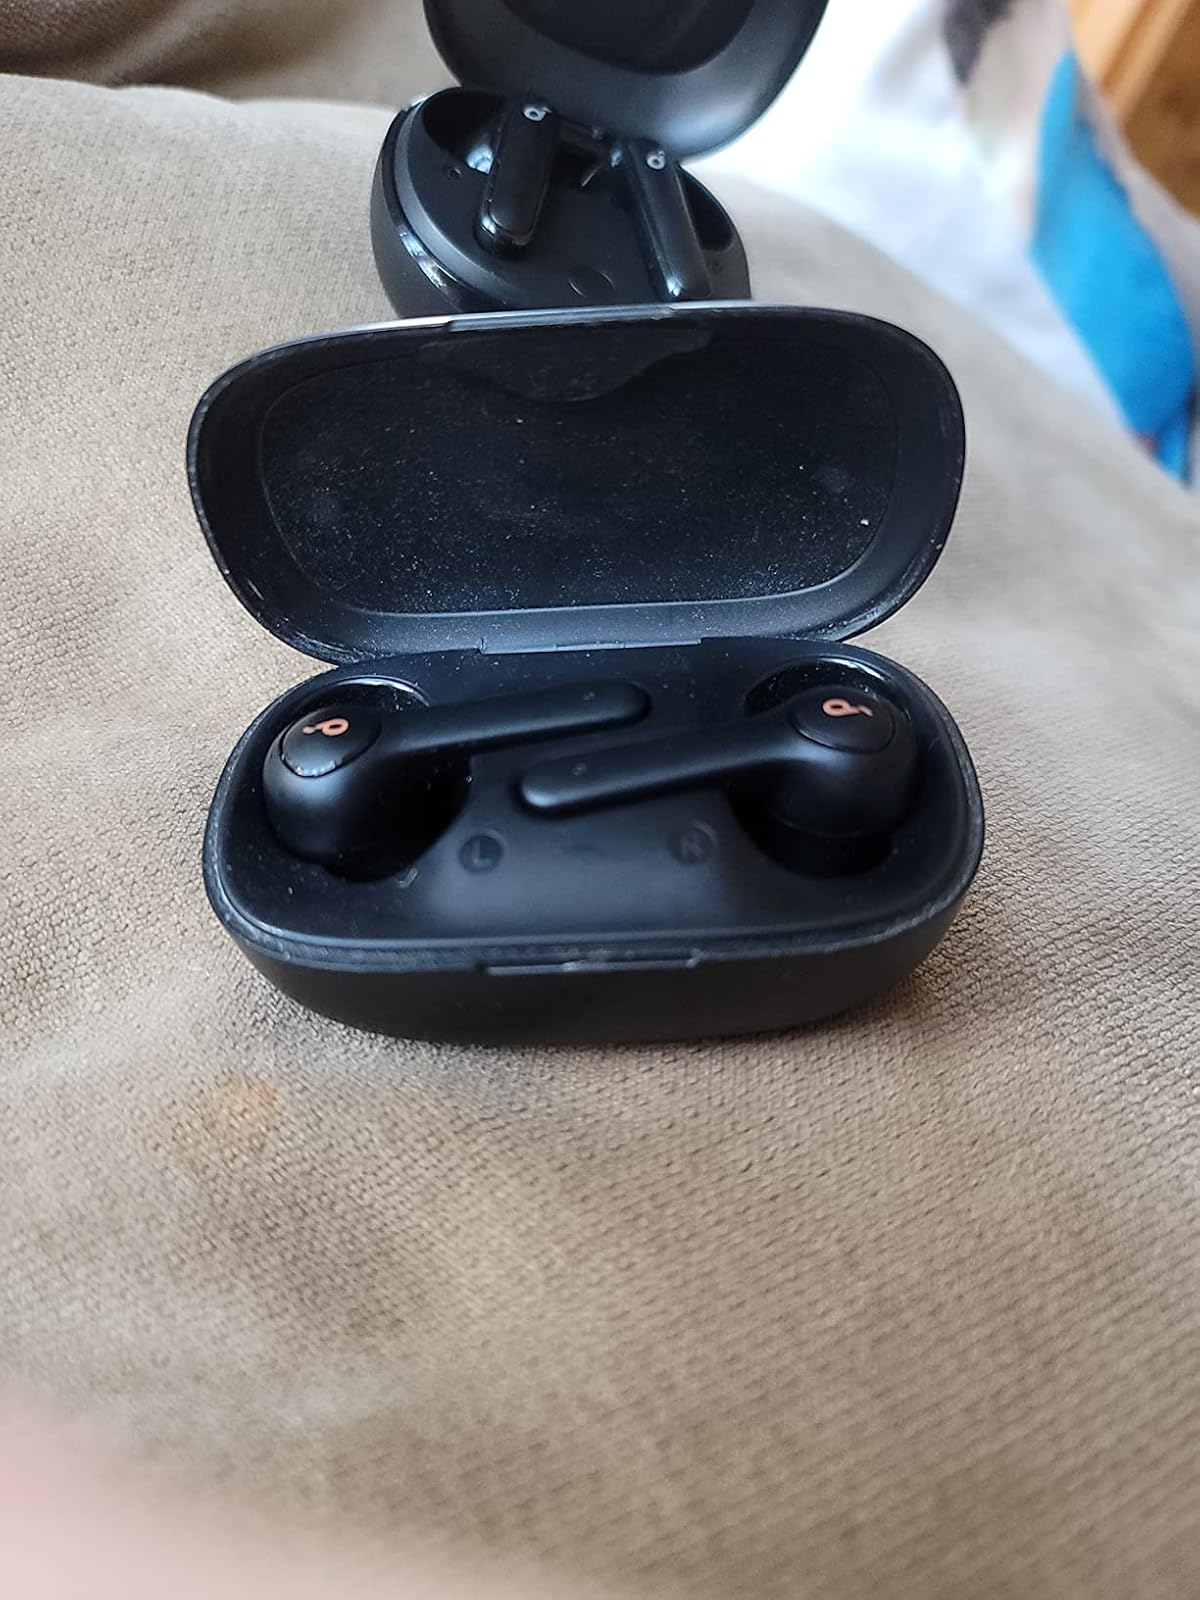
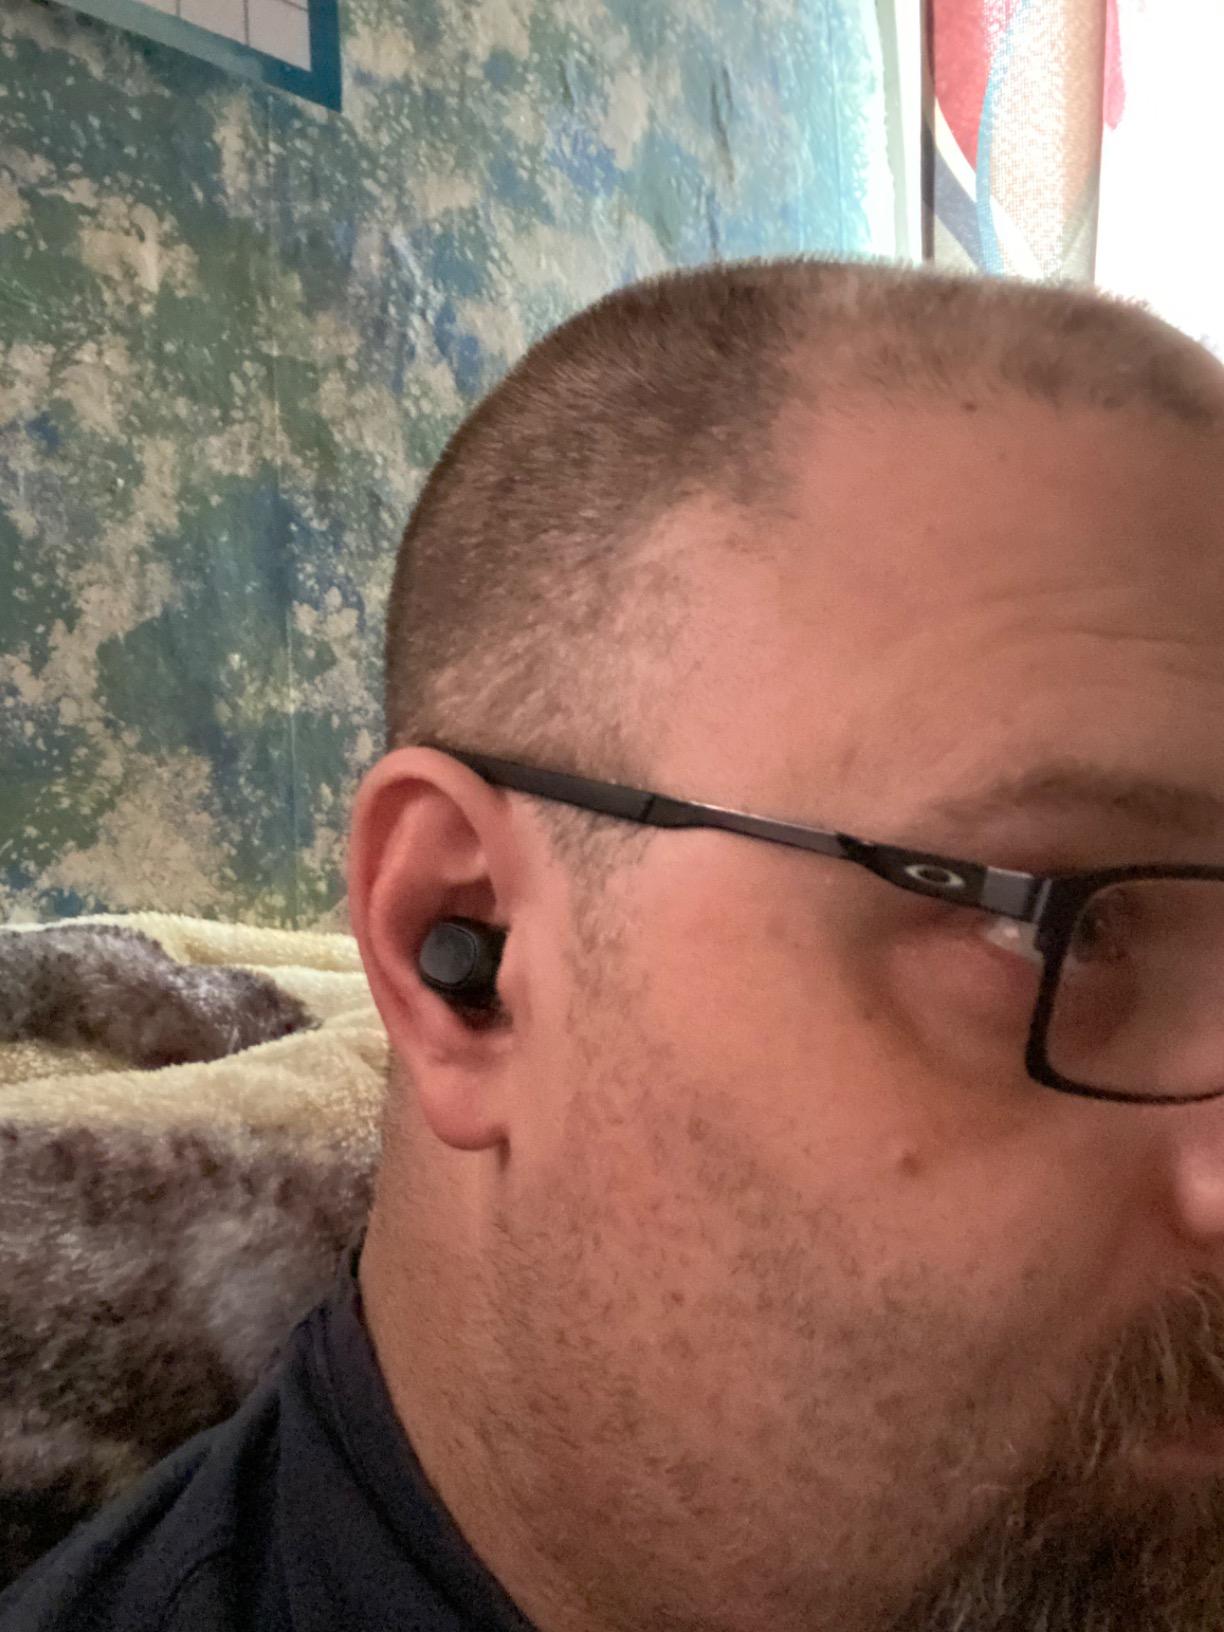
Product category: earbuds
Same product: no